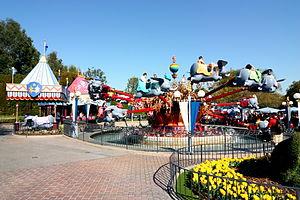
Dumbo the Flying Elephant est une célèbre attraction, de type manège, des parcs à thème Disney, de type Royaume Enchanté.